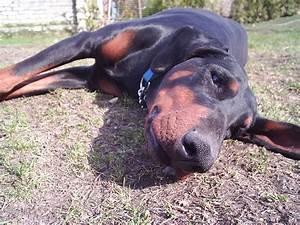
dog